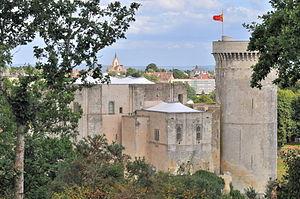
Chateau de Falaise Calvados